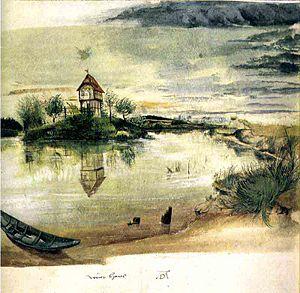
Étang dans les environs de Nuremberg près du Pegnitz, inscription: «Weier Haws»
L'œuvre gouaché et aquarellé d'Albrecht Dürer comporte une petite centaine d'aquarelles qui nous sont parvenues.